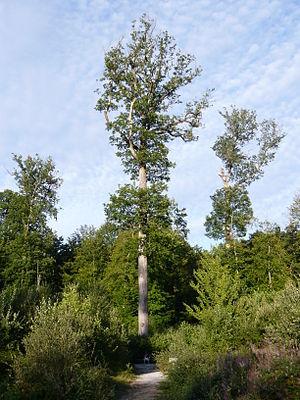
Chêne sessile de la Forestry Commission, Quercus petrae, forêt de Réno-Valdieu, Orne (France).
Cet article recense les sites Natura 2000 d'Eure-et-Loir, en France.